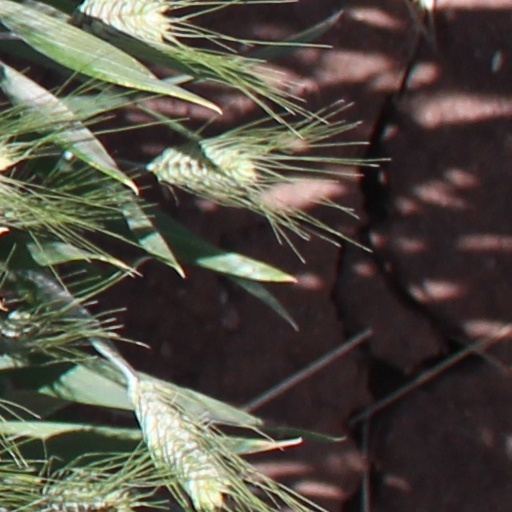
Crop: wheat